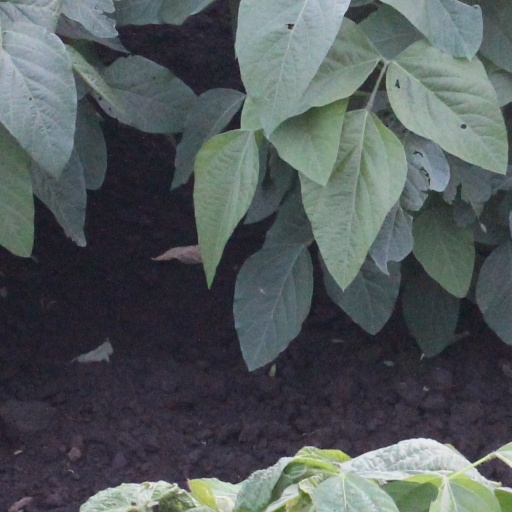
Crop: soybean